James Van Leuven Mensah

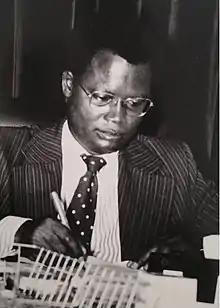

James Van Leuven Mensah (also known as J.V.L. Mensah) was a Ghanaian accountant, public servant, banker, and politician.